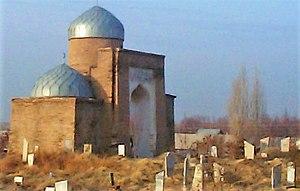
Sayram est une ville située dans la banlieue de Chimkent dans l'oblys du Kazakhstan-Méridional au Kazakhstan.